Gore (heraldry)

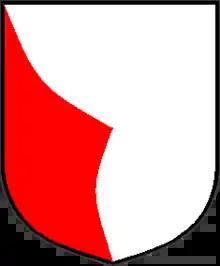
A gore. The blazon of this shield is "argent, a gore gules".

In heraldry, a gore is a charge formed by two inwardly curved lines starting from the dexter chief (the viewer's upper left) corner and the middle base point and meeting in the fess point (lower center).